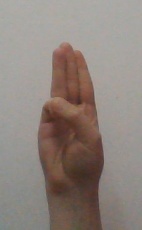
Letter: thaa